Sitting Bull

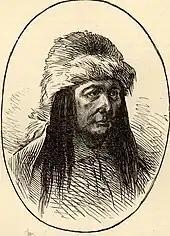
An illustration of Sitting Bull, published in the December 8, 1877, issue of "Harper's Weekly"

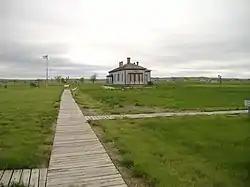
Fort Buford's commanding officer's quarters in present-day Williams County, North Dakota, where Sitting Bull's surrender ceremony was held

Sitting Bull's band of Hunkpapa continued to attack migrating parties and forts in the late 1860s. In 1871, the Northern Pacific Railway conducted a survey for a route across the northern plains directly through Hunkpapa lands, it encountered stiff Lakota resistance. The same railway people returned the following year accompanied by federal troops. Sitting Bull and the Hunkpapa attacked the survey party, which was forced to turn back. In 1873, the military accompaniment for the surveyors was increased again, but Sitting Bull's forces resisted the survey "most vigorously." The Panic of 1873 forced the Northern Pacific Railway's backers, such as Jay Cooke, into bankruptcy, which halted construction of the railroad through Lakota, Dakota, and Nakota territory.